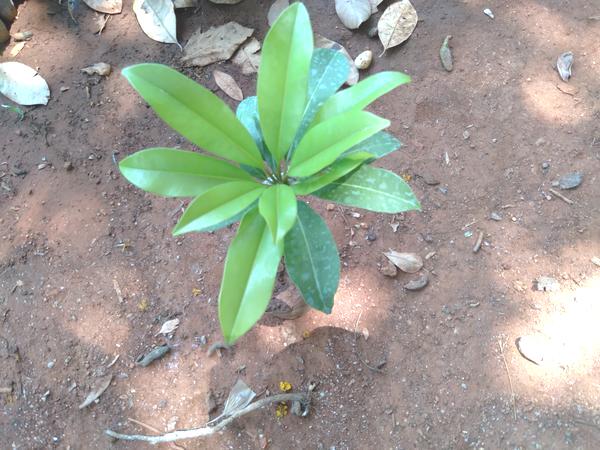
Plant: Sapota